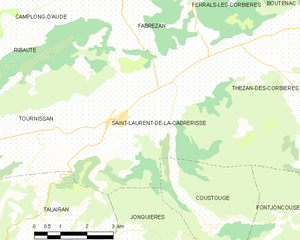
Carte des communes françaises: Saint-Laurent-de-la-Cabrerisse